Camber Castle

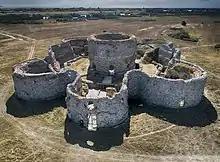
Camber Castle in the dry landscape of the 2018 summer.

The ruins became a popular spot for picnics in the 18th and 19th centuries, and was painted by J. M. W. Turner. Plans to redevelop the castle as a Martello tower or as a clubhouse for a local golf course came to nothing, although the property was used in the Second World War, probably as an early warning site.